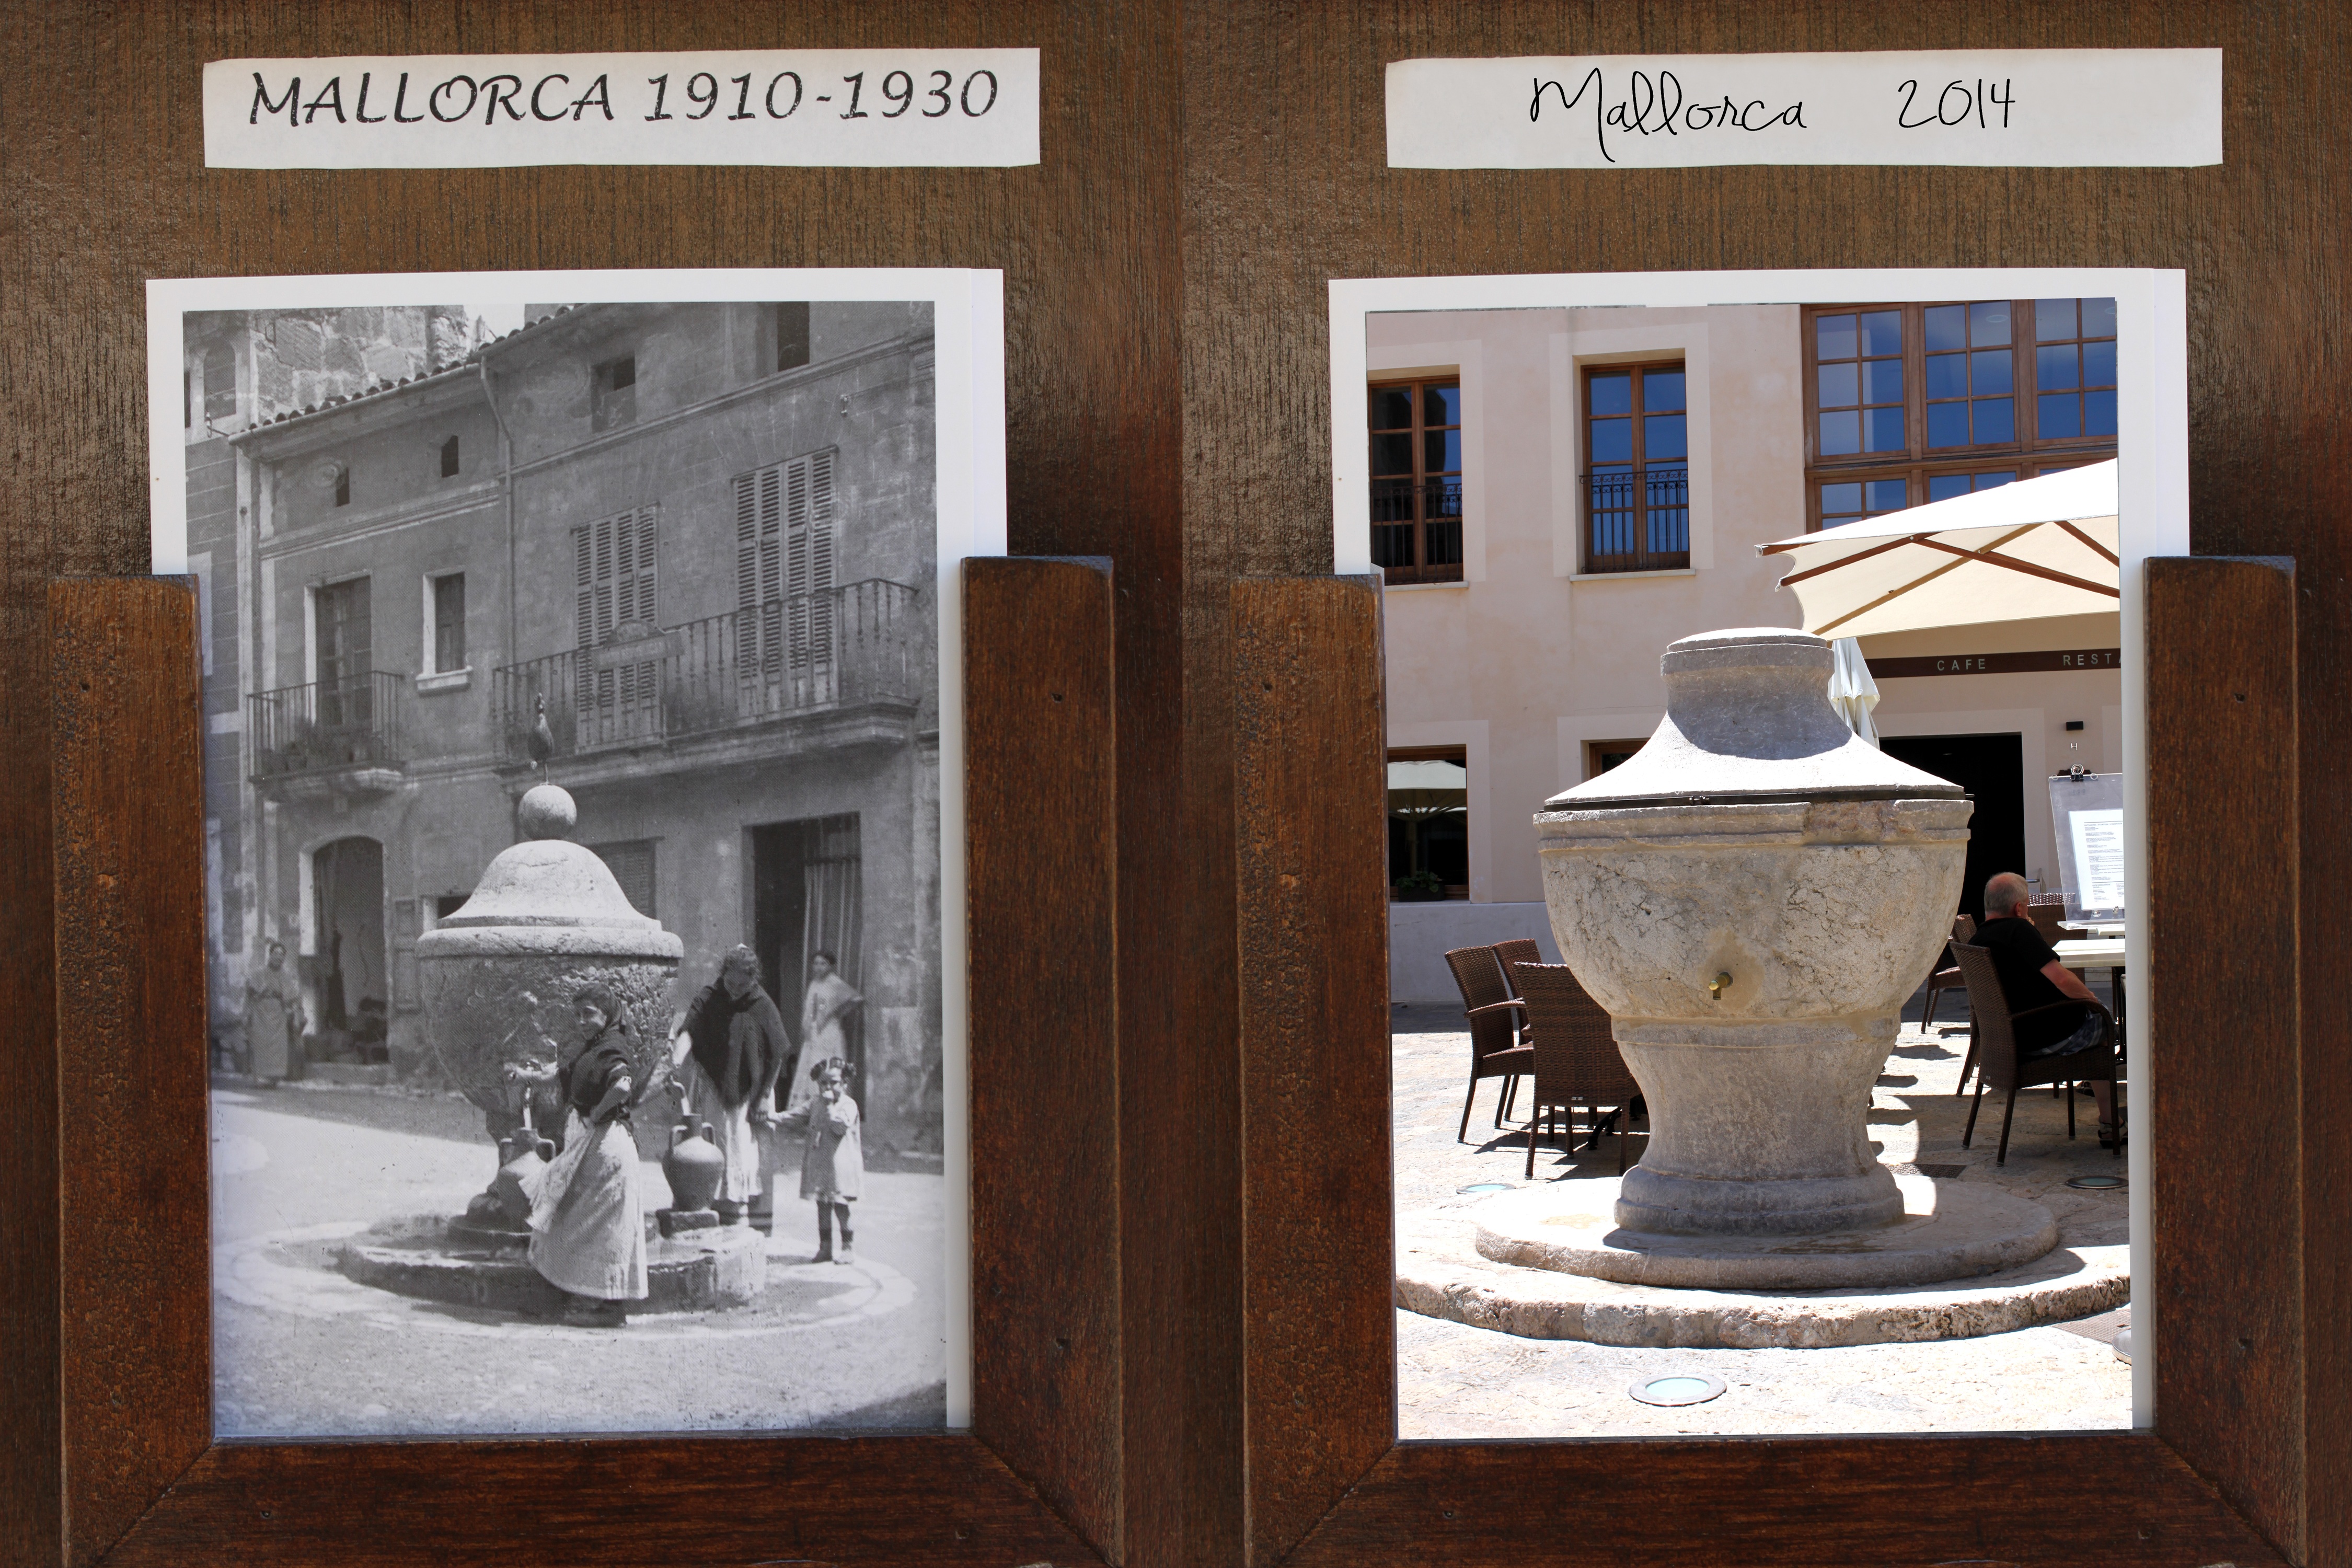
water, old, home, art, spain, design, fountain, new, mallorca, history, picture frame, image, tourist attraction, comparison, water column, water basin